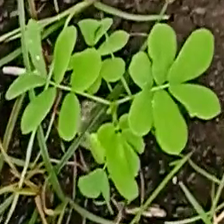
Weed species: Sicklepod_(Senna obtusifolia)